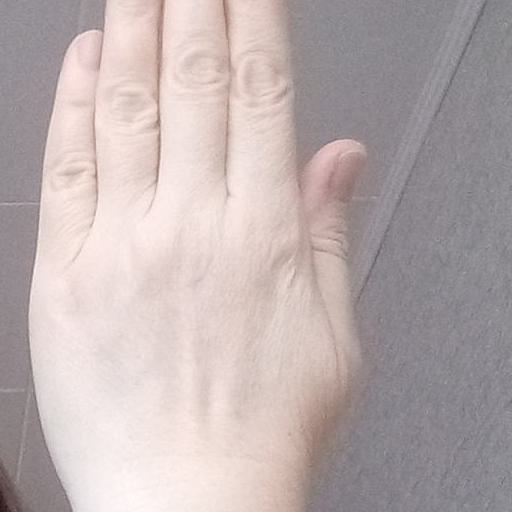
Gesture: stop_inverted